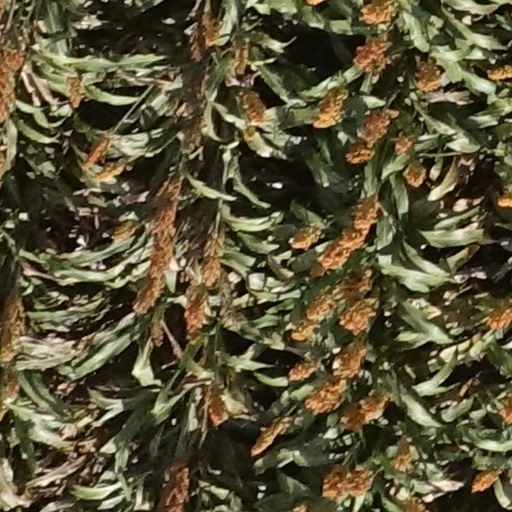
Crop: sorghum